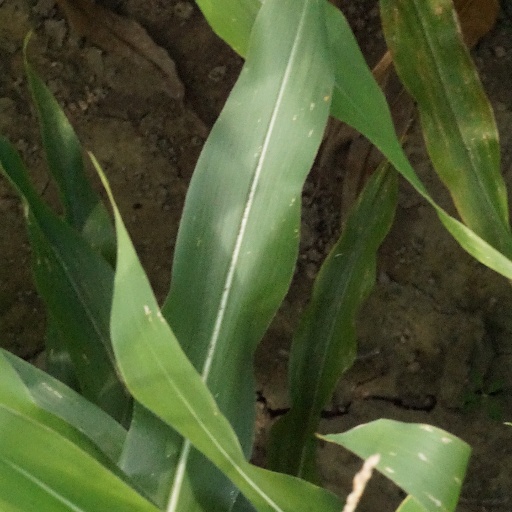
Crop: maize; corn